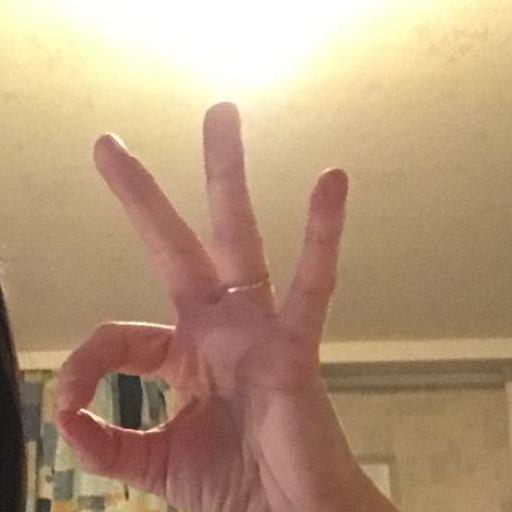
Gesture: ok